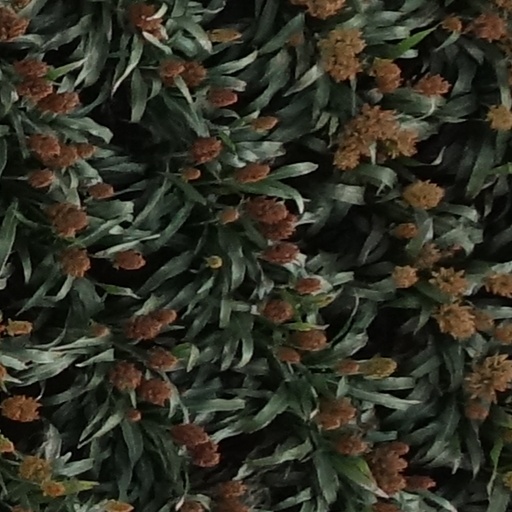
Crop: sorghum